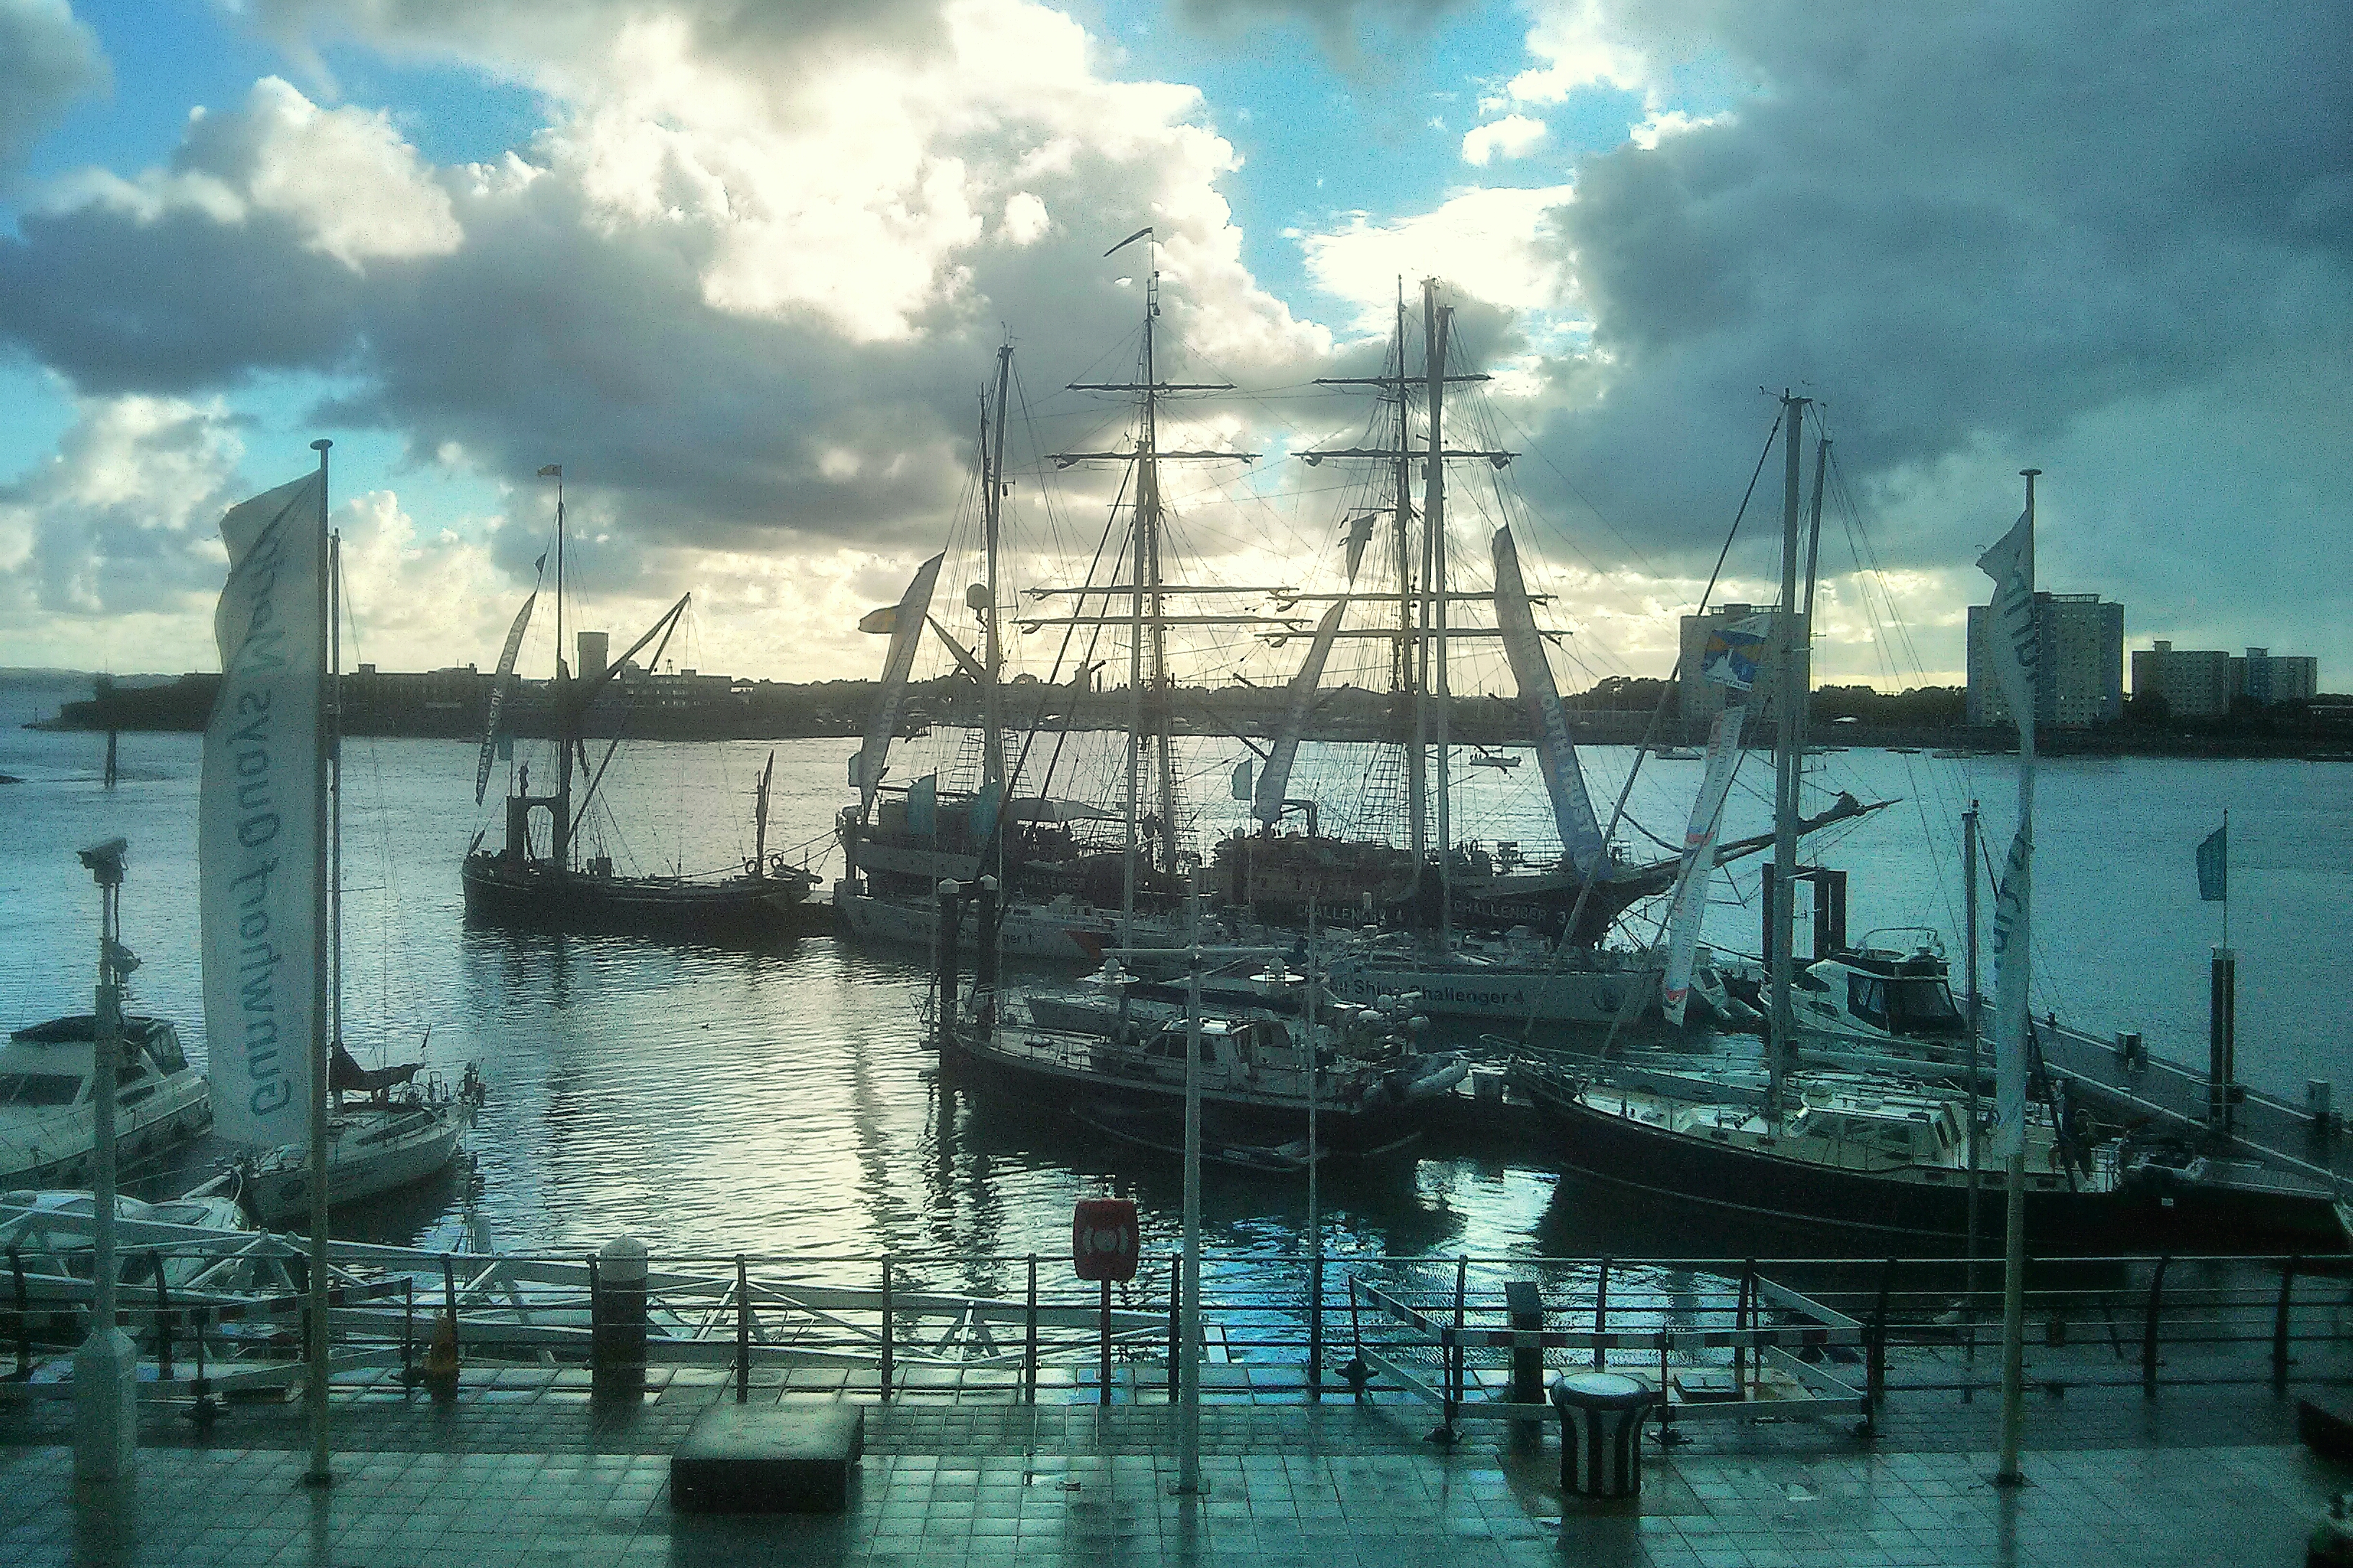
sea, water, dock, boat, building, city, ship, reflection, vehicle, mast, rigging, storm, harbor, marina, port, waterfront, cloudscape, hdr, clouds, day, masts, watercraft, yachts, portsmouth, quays, flickrandroidapp filter none, gunwarfquays, gunwarf